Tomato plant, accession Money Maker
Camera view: horizontal (90 deg, fisheye); turntable rotation: 90 degrees
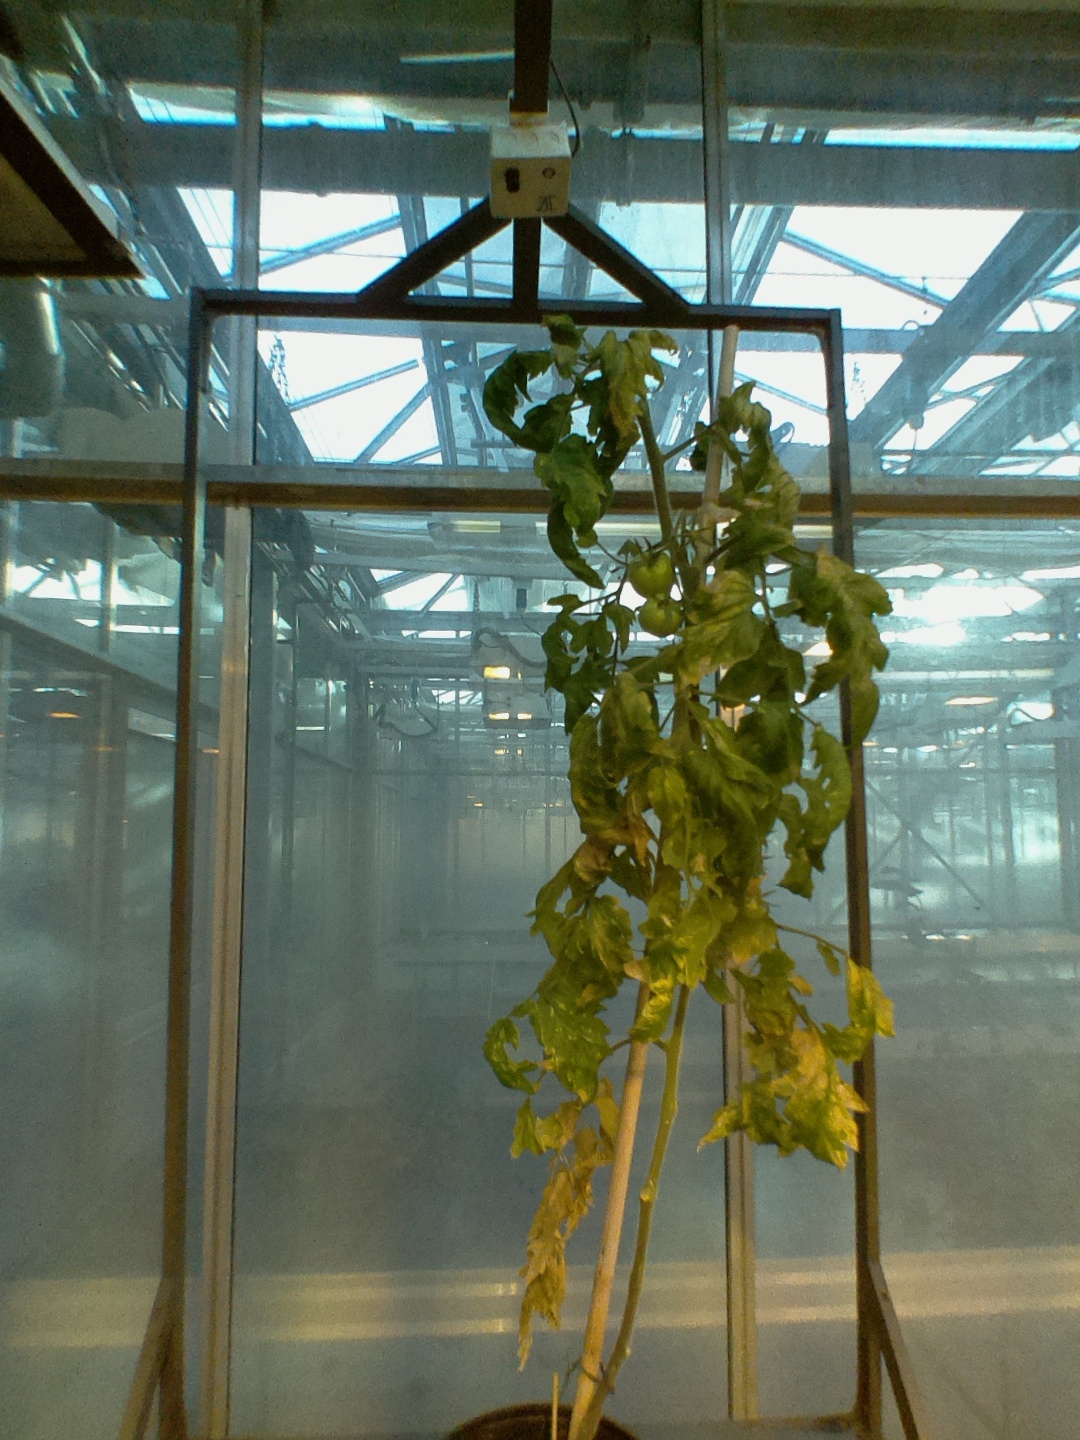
BBCH growth stage 79: 90% -100% of final fruit size